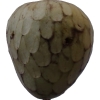
Label: cherimoya